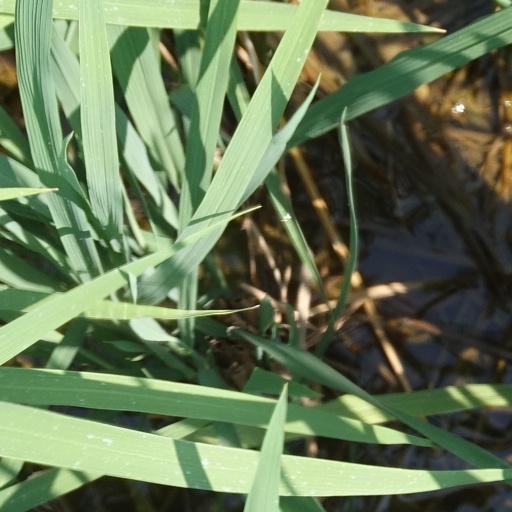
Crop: rice